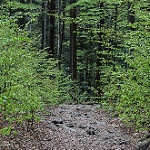
Label: forest